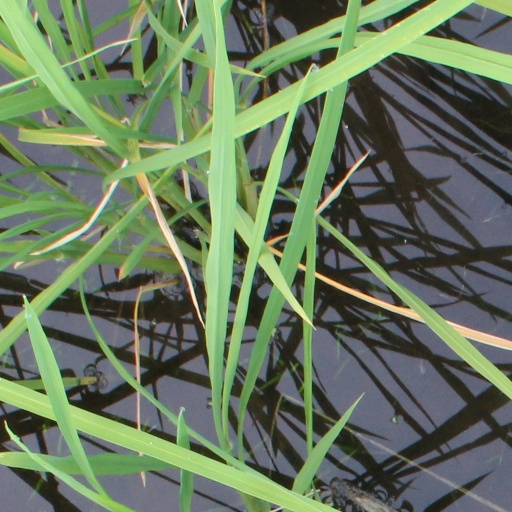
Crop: rice